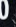
Number: 0